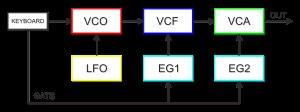
Un synthétiseur est un instrument de musique électronique capable de créer et de moduler des sons sous forme de signal électrique. Il peut être utilisé pour imiter, avec plus ou moins de réalisme, des instruments de musique traditionnels, des bruits naturels ou encore pour créer des sonorités complètement originales.